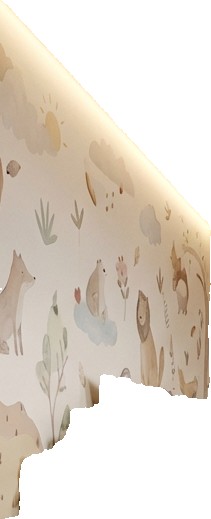
Surface category: wall